Mookambika Wildlife Sanctuary

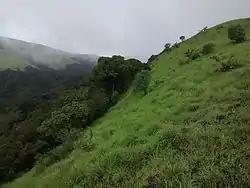
Kodachadri Hills

The Mookambika Wildlife Sanctuary has west coast tropical evergreen forests, west coast semi evergreen forests, southern secondary moist mixed deciduous forests and dry grasslands in its ranges.